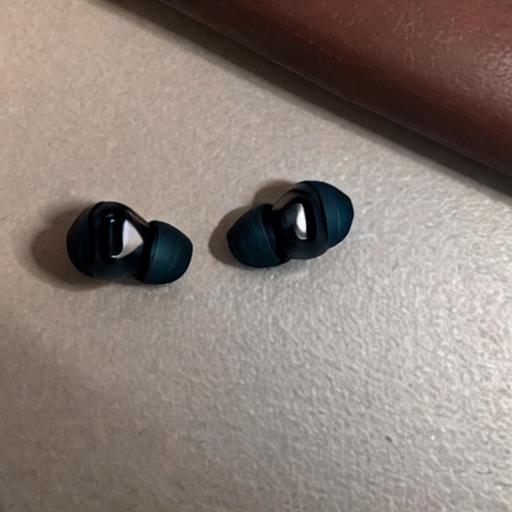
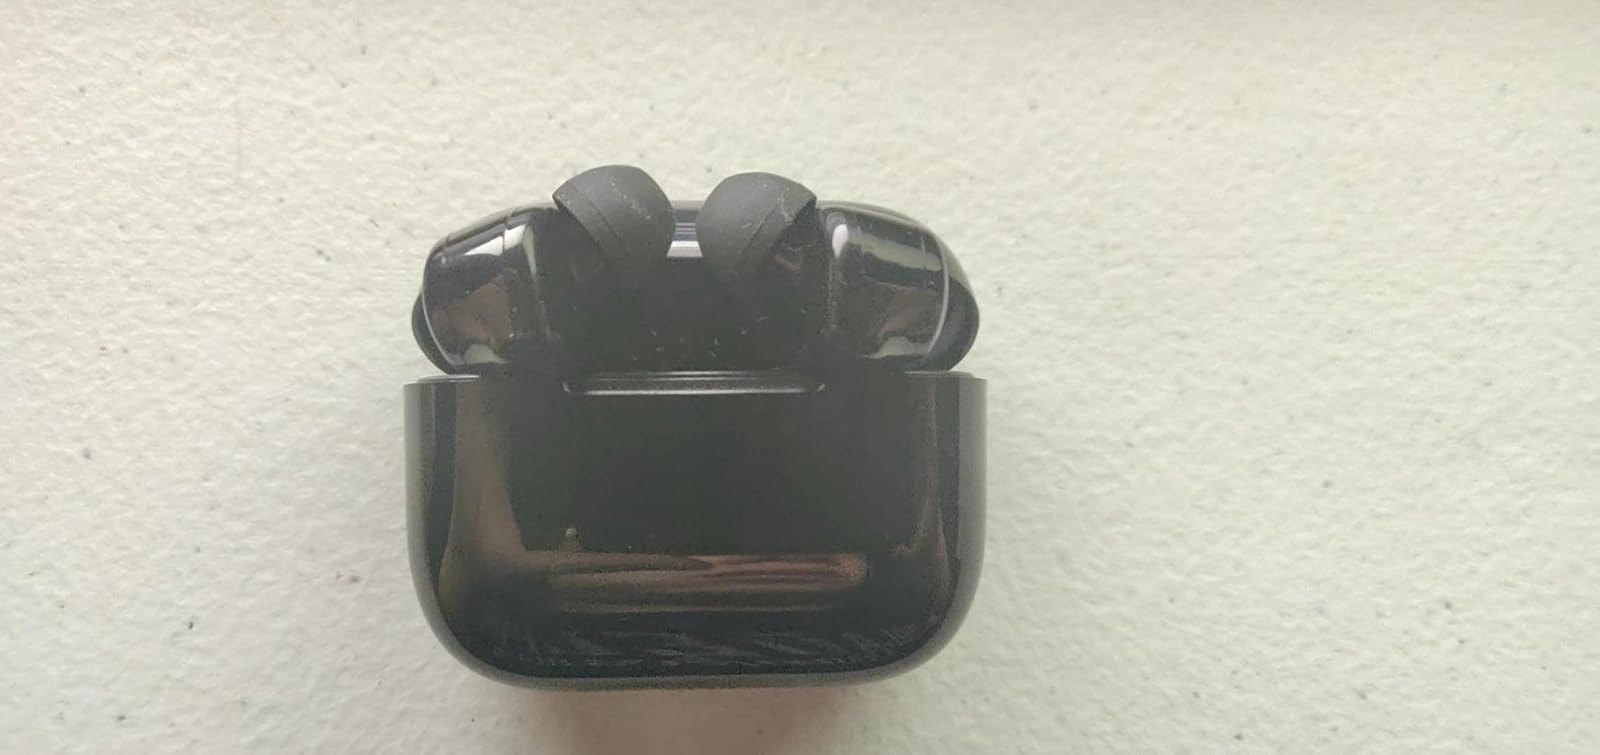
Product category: earbuds
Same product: no